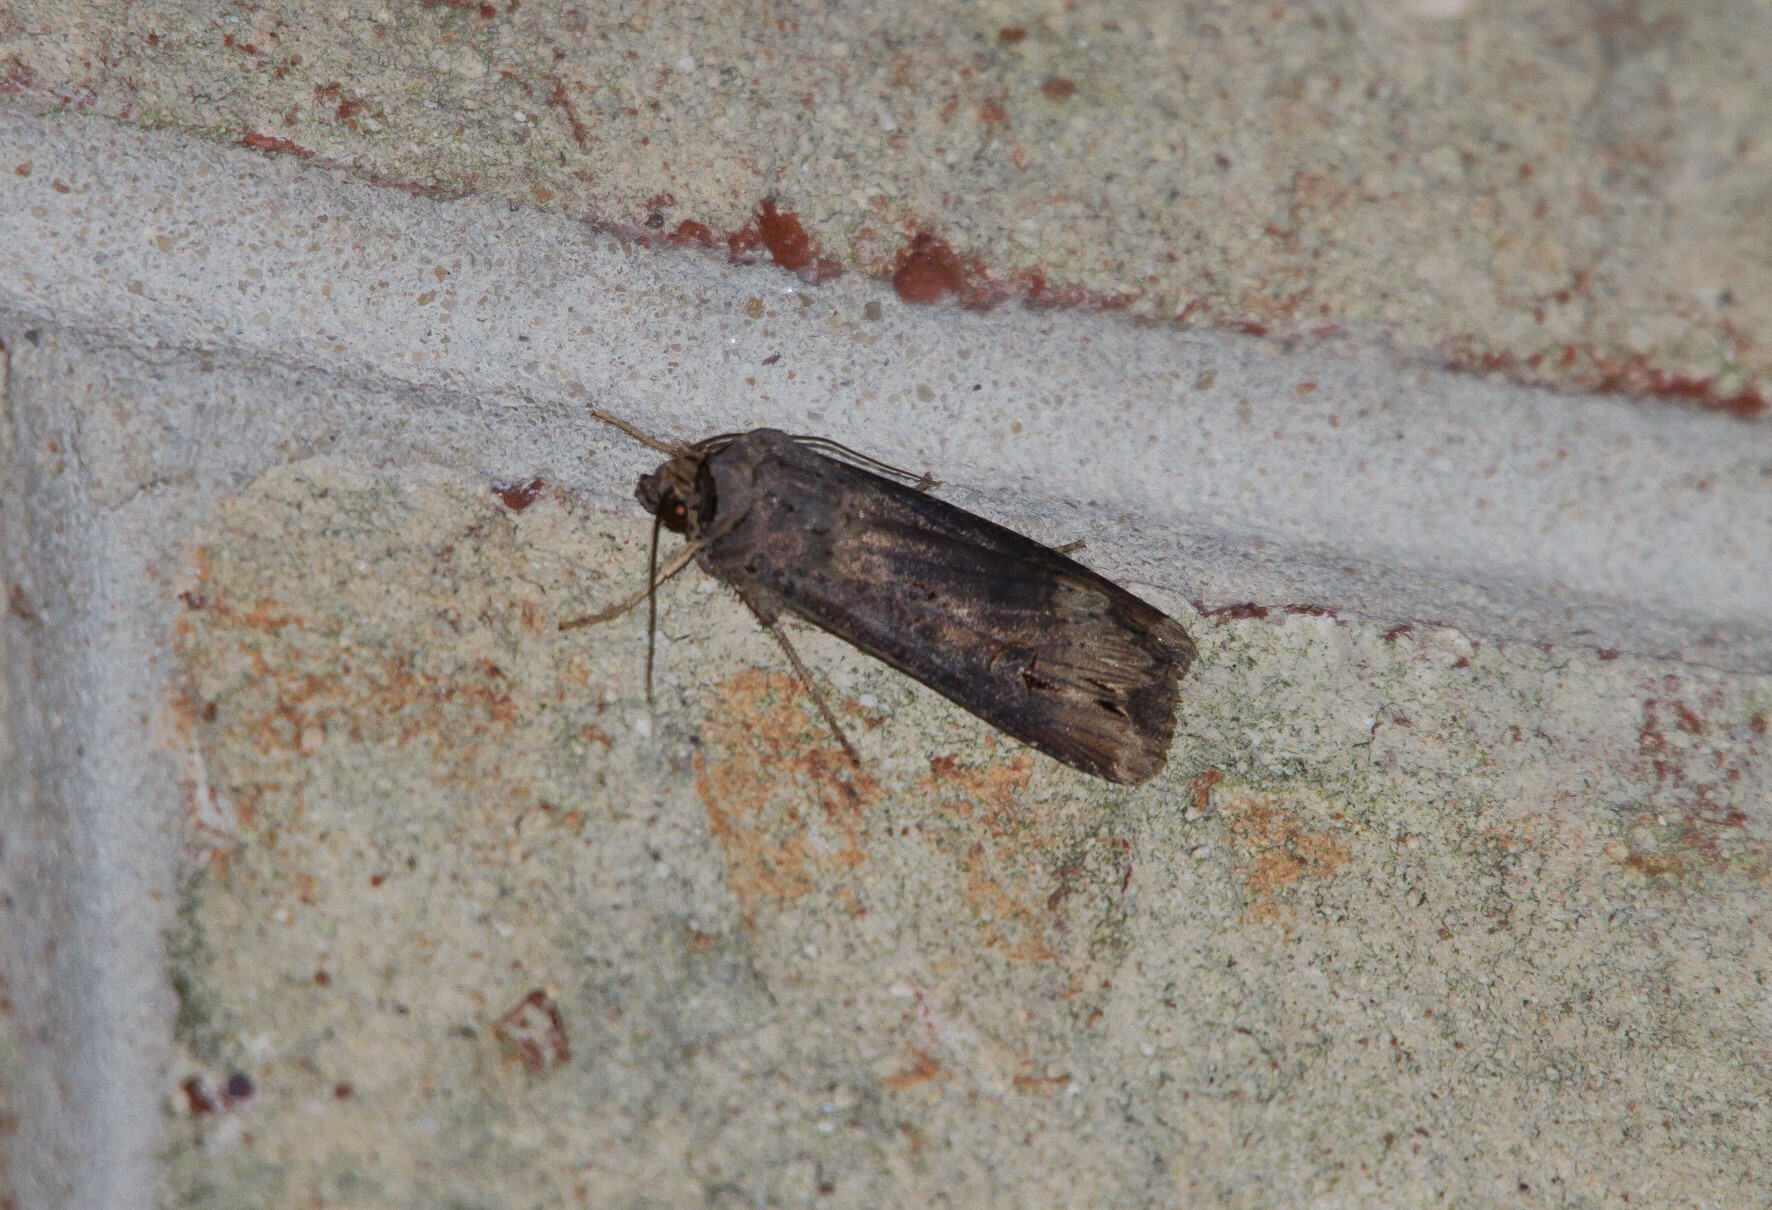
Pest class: cutworms